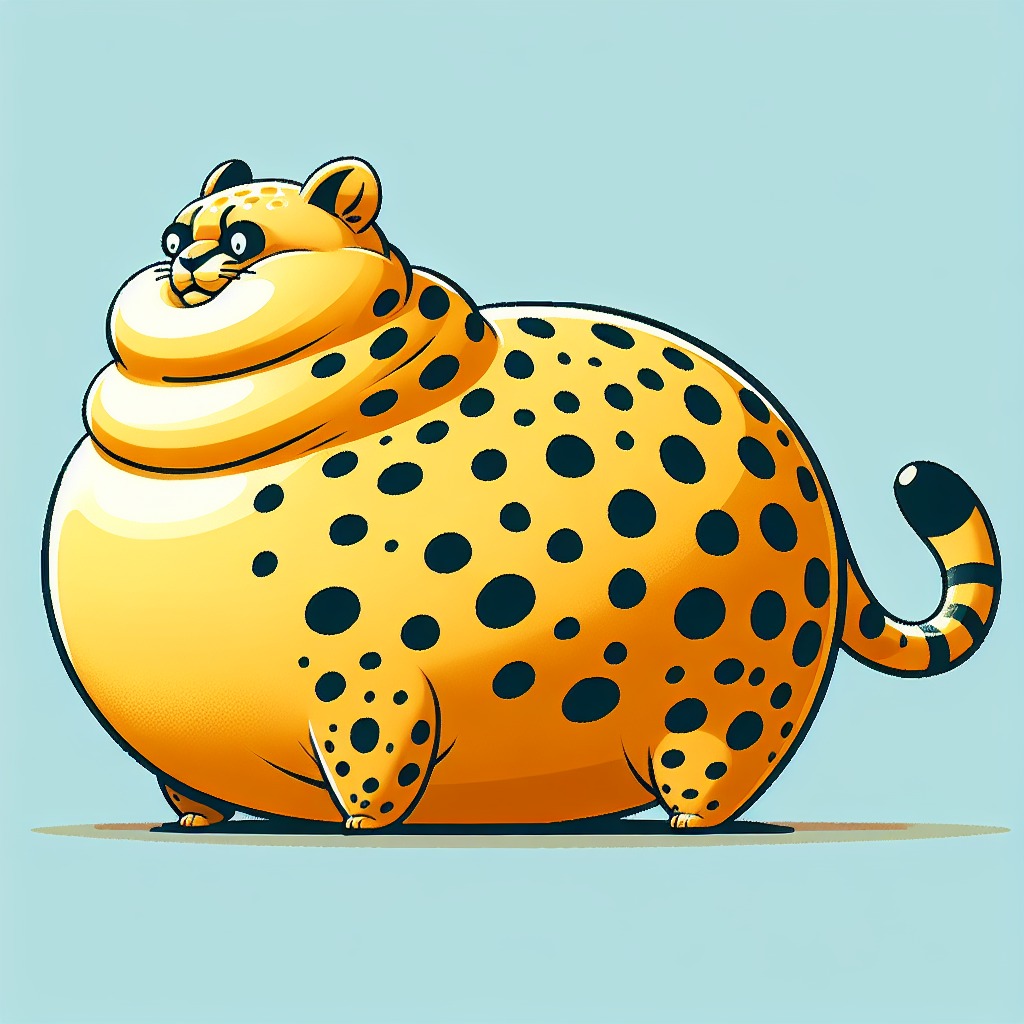
미적 점수 (1~10점): 1